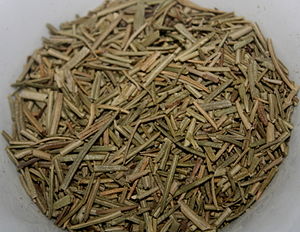
Rosmarin / Beskrivelse
Rosmarin, er en stedsegrøn halvbusk, der ofte forhandles og dyrkes, som om den var en staude. Den dyrkes på grund af sine aromatiske blade, der bruges i talrige, sydlandsk inspirerede retter. Hele planten indeholder en stærkt duftende, klæbrig harpiks.